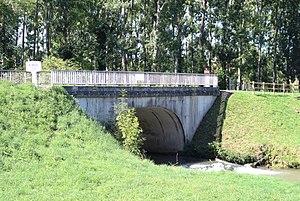
Pont sur la Petite Baïse à Puntous (Hautes-Pyrénées)
Puntous est une commune française située dans le département des Hautes-Pyrénées, en région Occitanie.